Winnipesaukee Playhouse

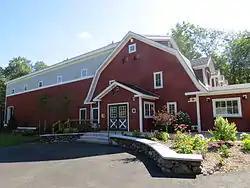
New 200+ seat theatre

The Winnipesaukee Playhouse is a 200+ seat courtyard-style theater in Meredith, New Hampshire, United States, in the heart of New Hampshire's Lakes Region. The Playhouse produces both a professional summer stock season and a community theater season, and is arguably the only theater in the United States to do so. The Winnipesaukee Playhouse is the recipient of 46 New Hampshire Theater Awards over the past eight years, more than any other theater in the state during this time period, and in 2009 it was selected by "New Hampshire Magazine" as the best professional theater in New Hampshire. In 2013 the Playhouse moved from Weirs Beach in Laconia to the former Annalee Dolls campus in Meredith. The new theater has 200 seats as well as support spaces such as offices, dressing rooms, and a lobby, which the previous theater did not have.